Lumen Field

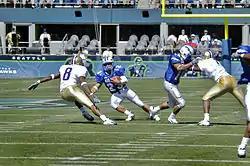
Washington hosting Air Force in 2005

When Tod Leiweke was hired as the Seahawks' new CEO in 2003, he had a large flagpole installed in the south end to fly the 12th Man Flag as a tribute to the team's fans, collectively known as the 12th man. The team had retired the number 12 in 1984 to honor its fans, who had gained notoriety for intensifying the Kingdome's noisy acoustics such that the NFL enacted a rule in 1989 penalizing home teams for disruptive crowd noise when visiting teams are on offense; the rule itself is rarely enforced due to the futility of controlling such noise leaguewide. A local celebrity, sometimes a former Seahawk, raises the flag during the network television pre-game events.